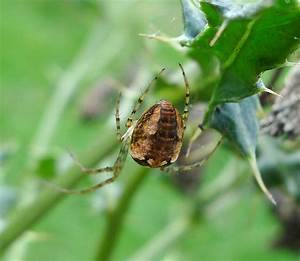
Label: spider